Metropolitan main line

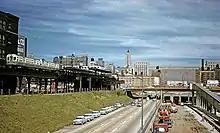
A view looking northeast into downtown Chicago. An elevated railway station, somewhat dilapidated with brown peaked canopies on its platforms, is depicted on the center left with a train of two cream-and-green cars approaching its southern, eastbound platform. Just right of center, below the elevated structure, is an expressway with train tracks in the middle of it and a train station's newly constructed ramp descending into it; only the northern, westbound, track is depicted; the rest is cut off by the edge of the image.

A highway radiating west from downtown Chicago via Congress Street was proposed in the 1909 Plan of Chicago, which envisioned Congress as Chicago's "grand axis" and a boulevard from Grant Park to Halsted Street. The plan, which did not incorporate rapid transit into the boulevard plan, did not ultimately materialize, but provided inspiration to planners in subsequent decades. Traffic congestion was dire in cities such as Chicago by the 1920s and 1930s, especially on its west side, and superhighways were designed to alleviate it. Such highways were also designed to clear neighborhoods that were considered blighted slums. The Old Chicago Main Post Office was greatly expanded in 1932; built in the way of the proposed superhighway, it was constructed with a hole in its bottom to allow for traffic to run through it, which would be used in when the expressway was completed.